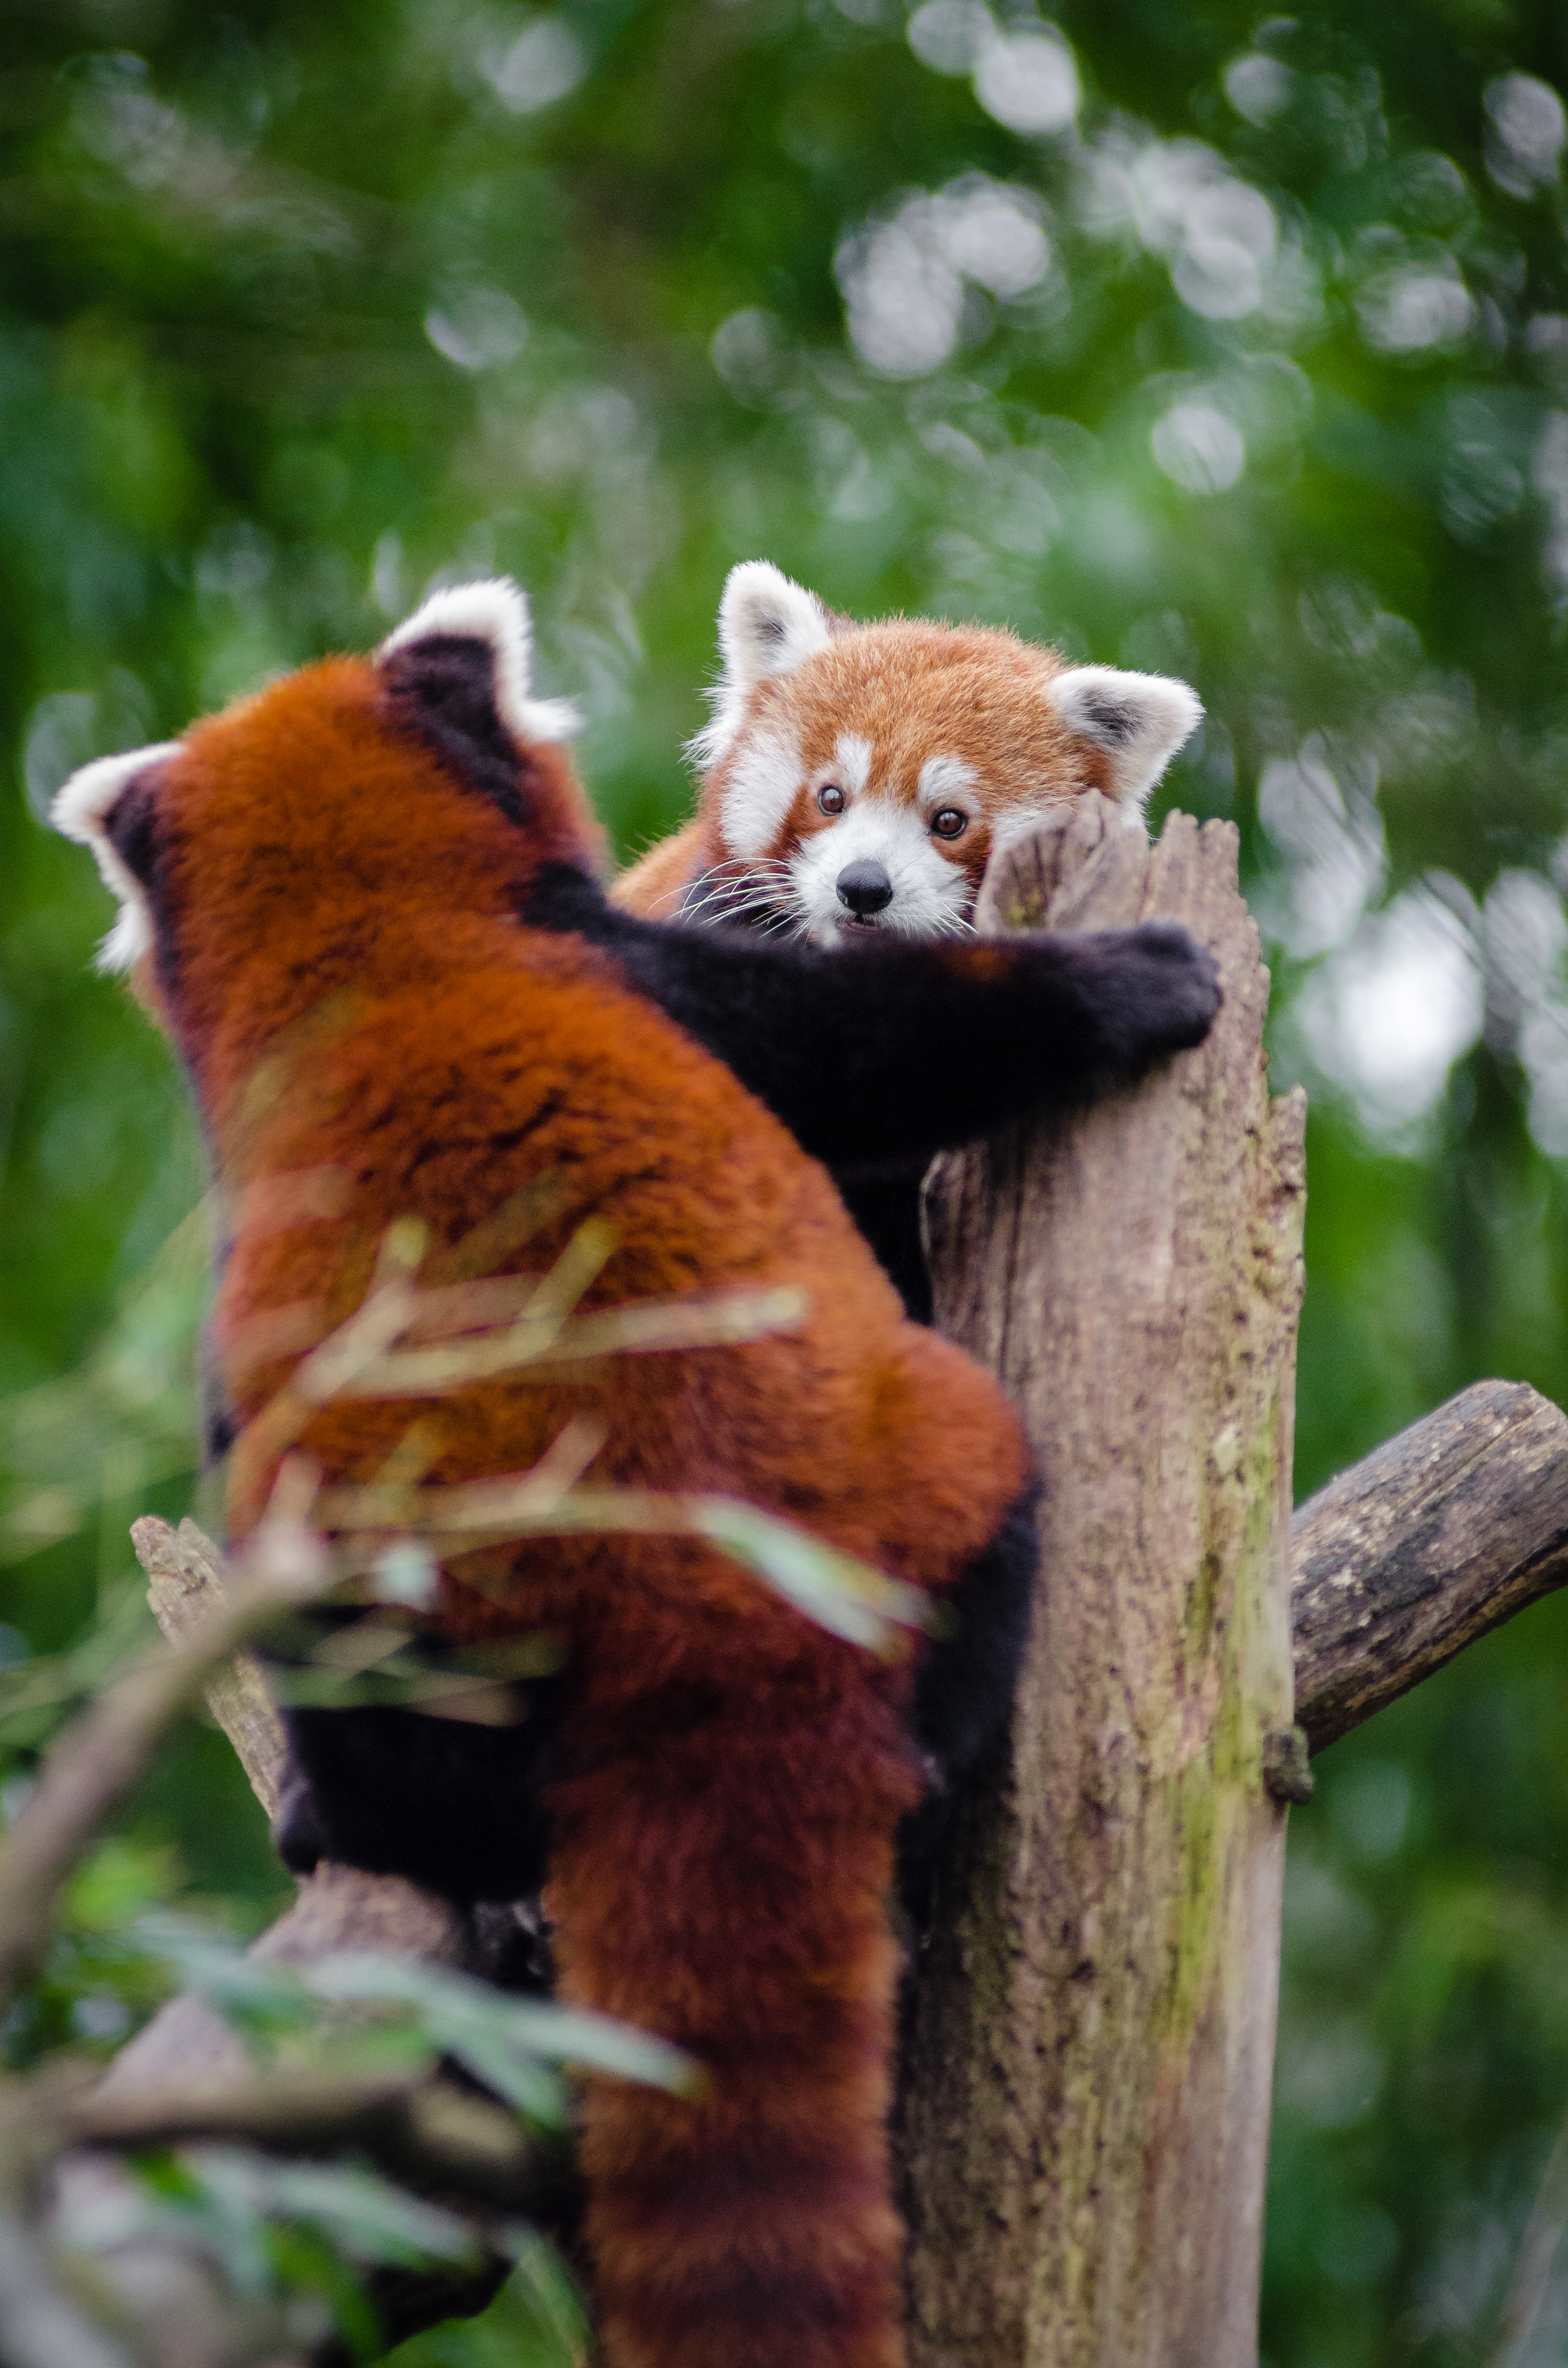
tree, nature, cold, winter, bokeh, vintage, sweet, feet, animal, cute, male, female, wildlife, zoo, fur, orange, young, green, high, red, foot, mammal, nikon, fauna, red panda, panda, 2015, face, nose, paw, tail, animals, ears, endangered, vertebrate, germany, deutschland, natur, paws, tier, iso, ss, fell, grn, gesicht, baum, adorable, bamboo, d7000, roter, kleiner, niedlich, sues, suess, species, bedrohte, tierart, tierpark, weiblich, jungtier, jung, ohren, schwanz, nase, bedroht, ailurus, fulgens, mozilla, firefox, wochenende, weekend, kalt, mnnlich, giant panda, dog breed group